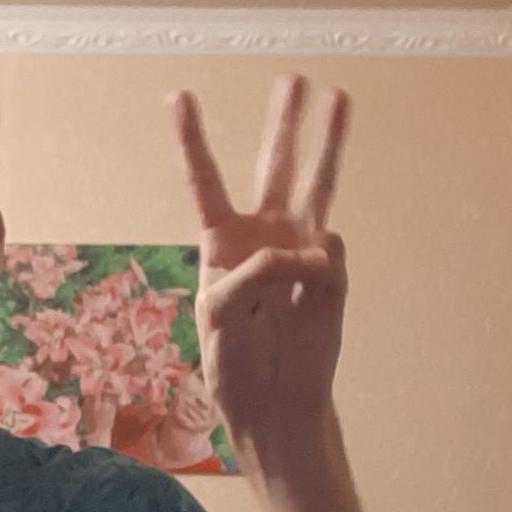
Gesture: three